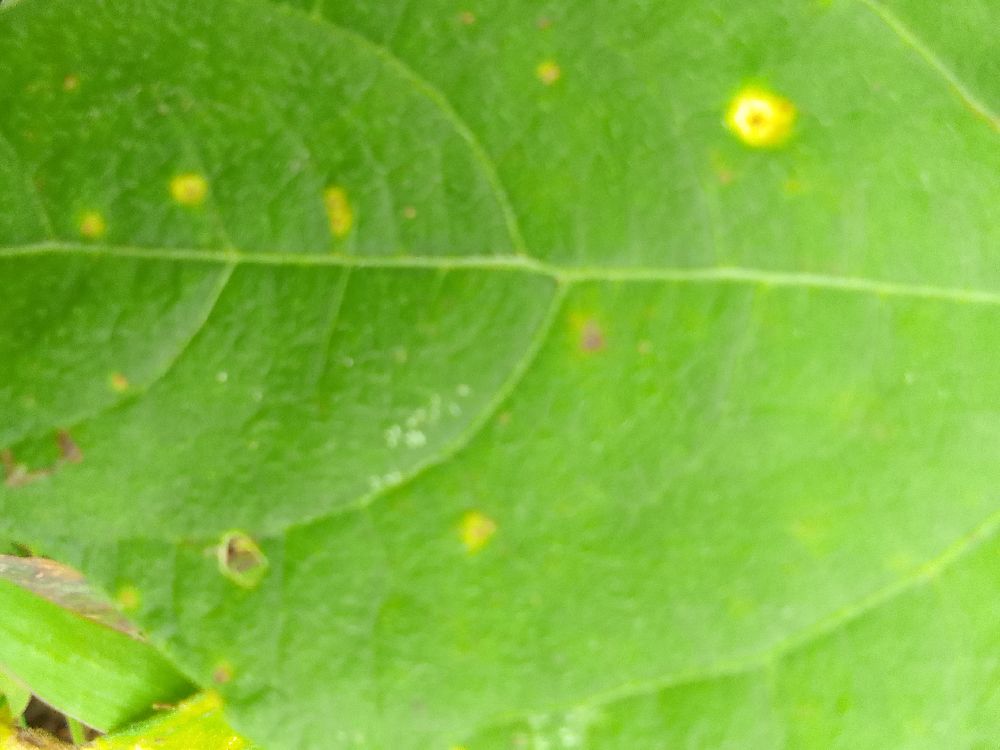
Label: rust